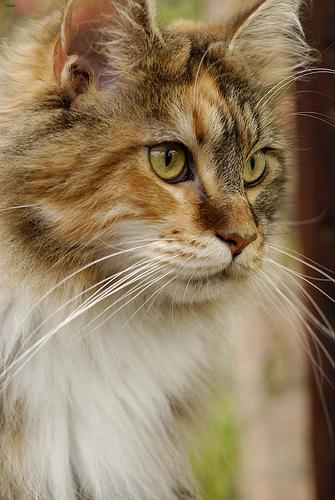
Breed: Maine Coon